Lorelei Travis

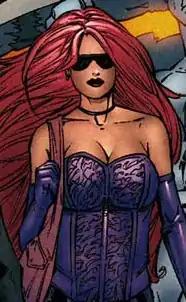
Lorelei Travis as depicted in "X-Men: The 198" #4 (June 2006). Art by Jim Muniz

Lorelei Travis is a fictional character, a mutant appearing in American comic books published by Marvel Comics. Her first appearance was in "District X" #1 (May 2004).